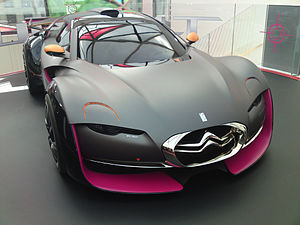
Citroën Survolt
Citroën Survolt.
Citroën Survolt er en elektrisk koncept racerbil, der er produceret af Citroën. præsenteret ved 2010 Geneva Motor Show.